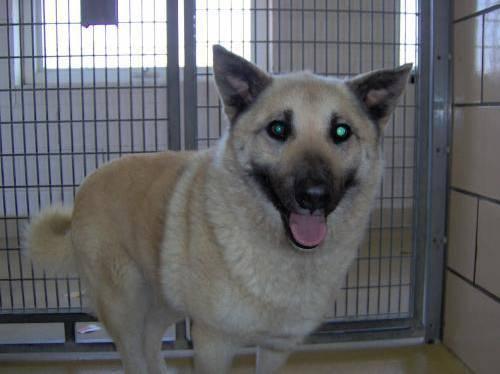
dog